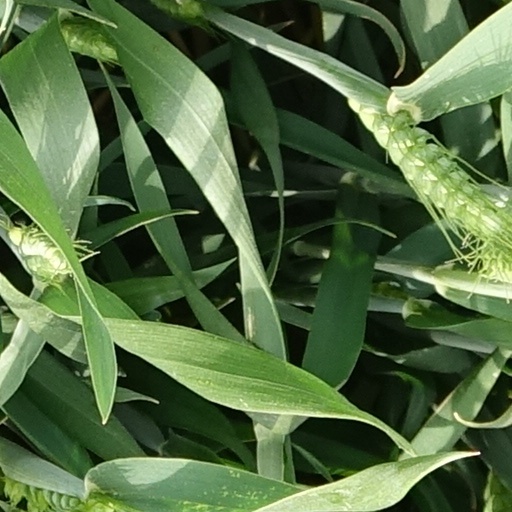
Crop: wheat